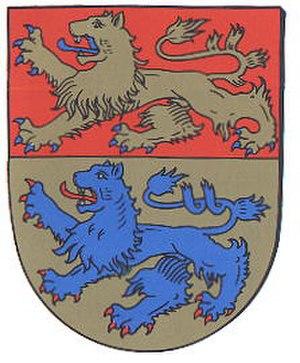
blason de l’ancien arrondissement allemand de Hanovre